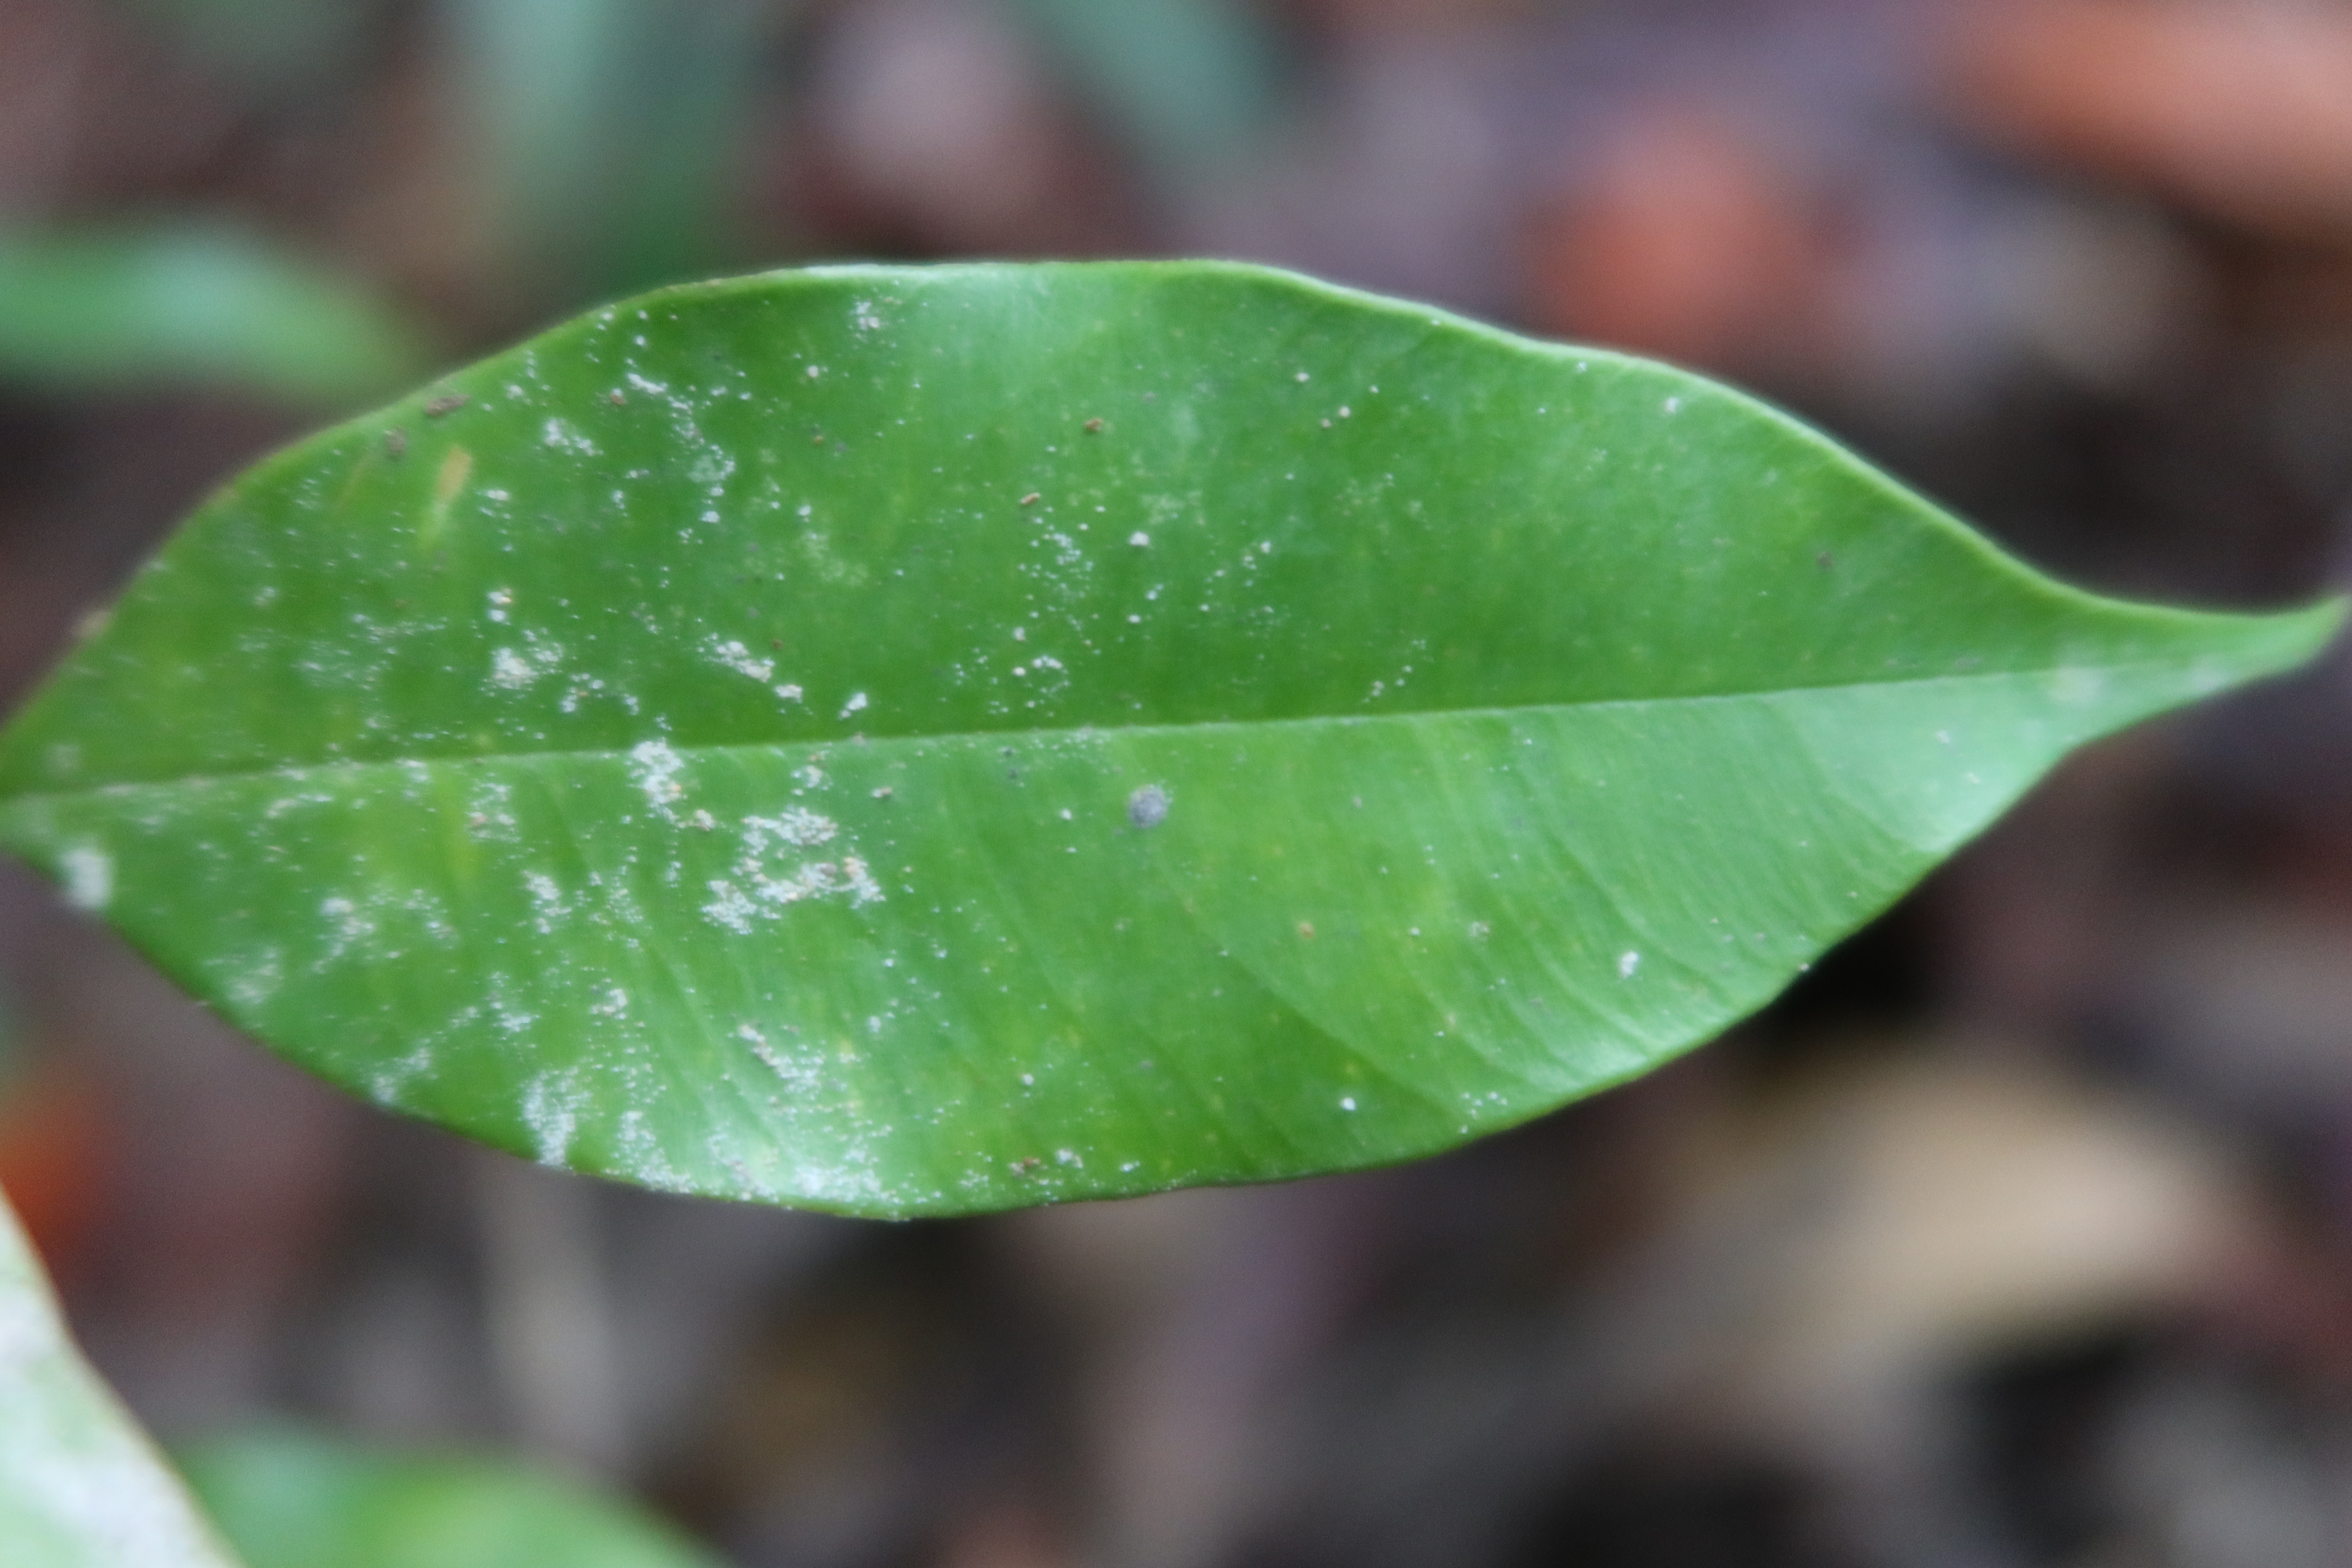
Label: Mealy bugs